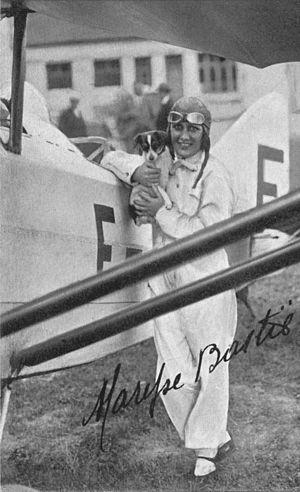
L'aviatrice française Maryse Bastié à ses débuts.
Cet article est consacré aux images de la femme en Occident.
Maryse Bastié, née Marie-Louise Bombec, est une aviatrice française, gloire du sport, née le 27 février 1898, à Limoges et morte le 6 juillet 1952 à Bron. Elle fut la première aviatrice française à accrocher de nombreux records à son palmarès. Ses exploits furent très rapidement médiatisés. Nombre d'établissements scolaires, théâtres, rues et avenues portent aujourd'hui son nom.